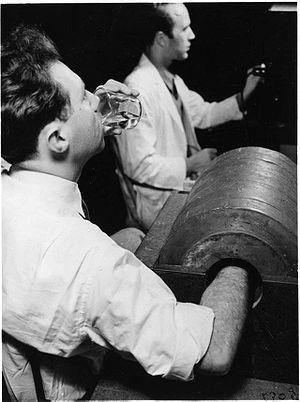
La radiothérapie à l'iode 131 est un procédé thérapeutique utilisant la médecine nucléaire destiné à traiter la maladie de Basedow, le nodule toxique, le goitre et certaines formes de cancer de la thyroïde. On utilise l'isotope 131 de l'iode, iode 131, noté ¹³¹I, qui se désintègre de façon prédominante par radioactivité β, avec une période de 8 jours, et qui n'est emmagasinée dans le corps humain que dans les cellules de la thyroïde.